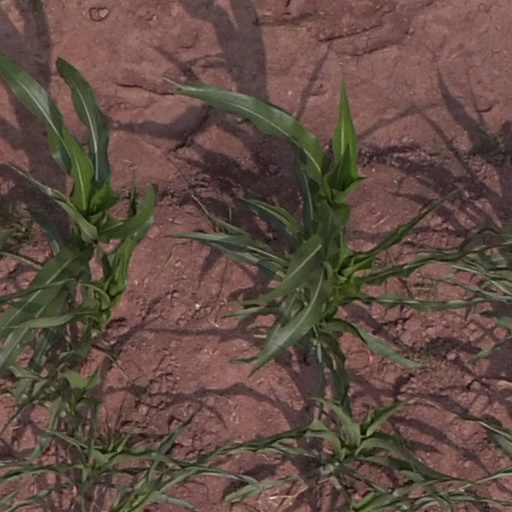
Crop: maize; corn